Money Showers

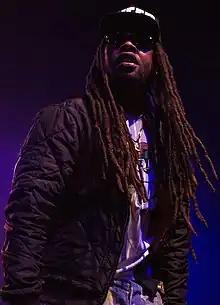
The song's hook is sung by Ty Dolla Sign.

The song premiered on November 10, 2016, and the next day was released for digital download as a single on iTunes. "Money Showers" is the third single from Fat Joe and Remy Ma's collaborative album, "Plata O Plomo", which was released on February 17, 2017.